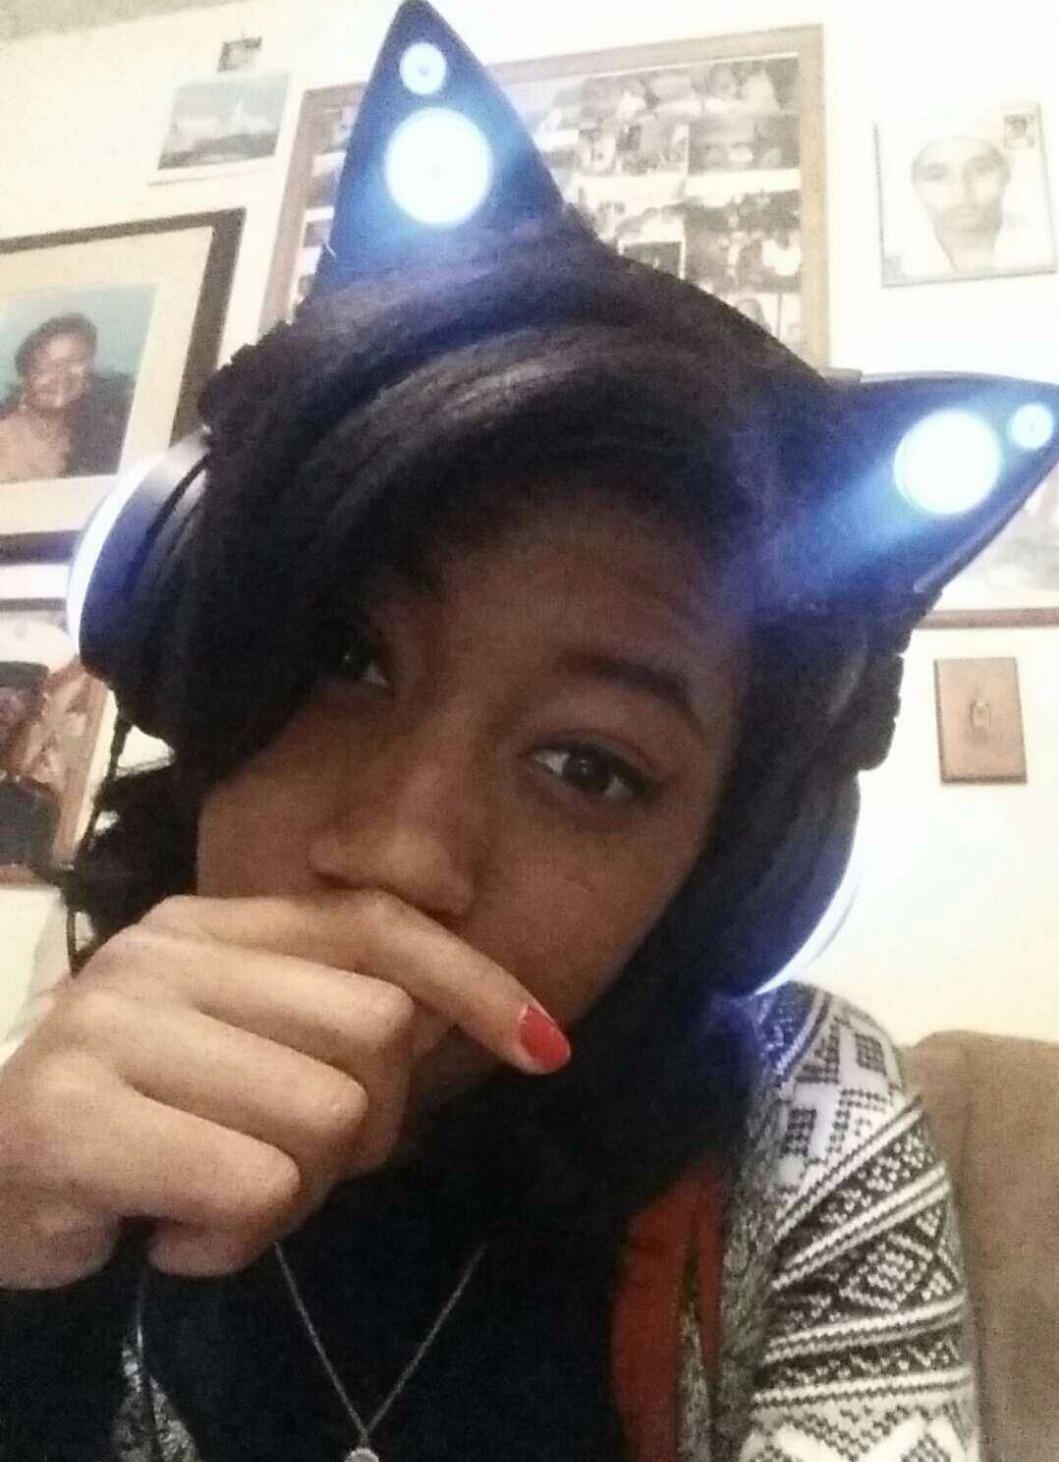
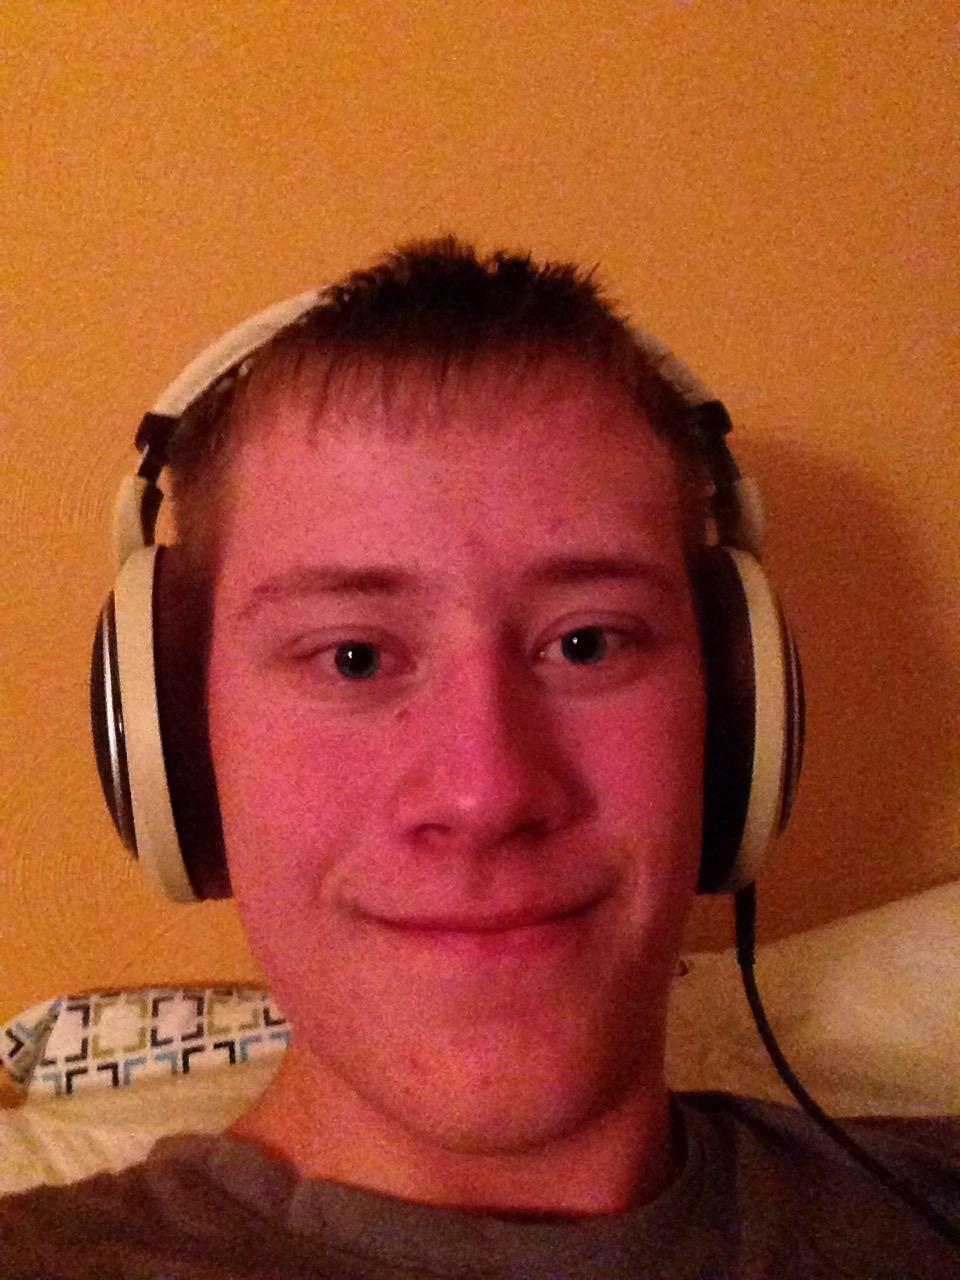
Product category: headphones
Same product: no